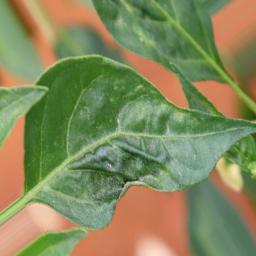
Label: mites_and_trips